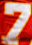
Number: 7